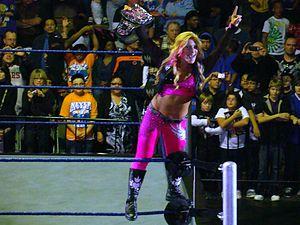
Natalie Katherine Neidhart née le 27 mai 1982 à Calgary est une catcheuse canadienne. Elle travaille actuellement à la World Wrestling Entertainment, dans la division Raw, sous le nom de Natalya.